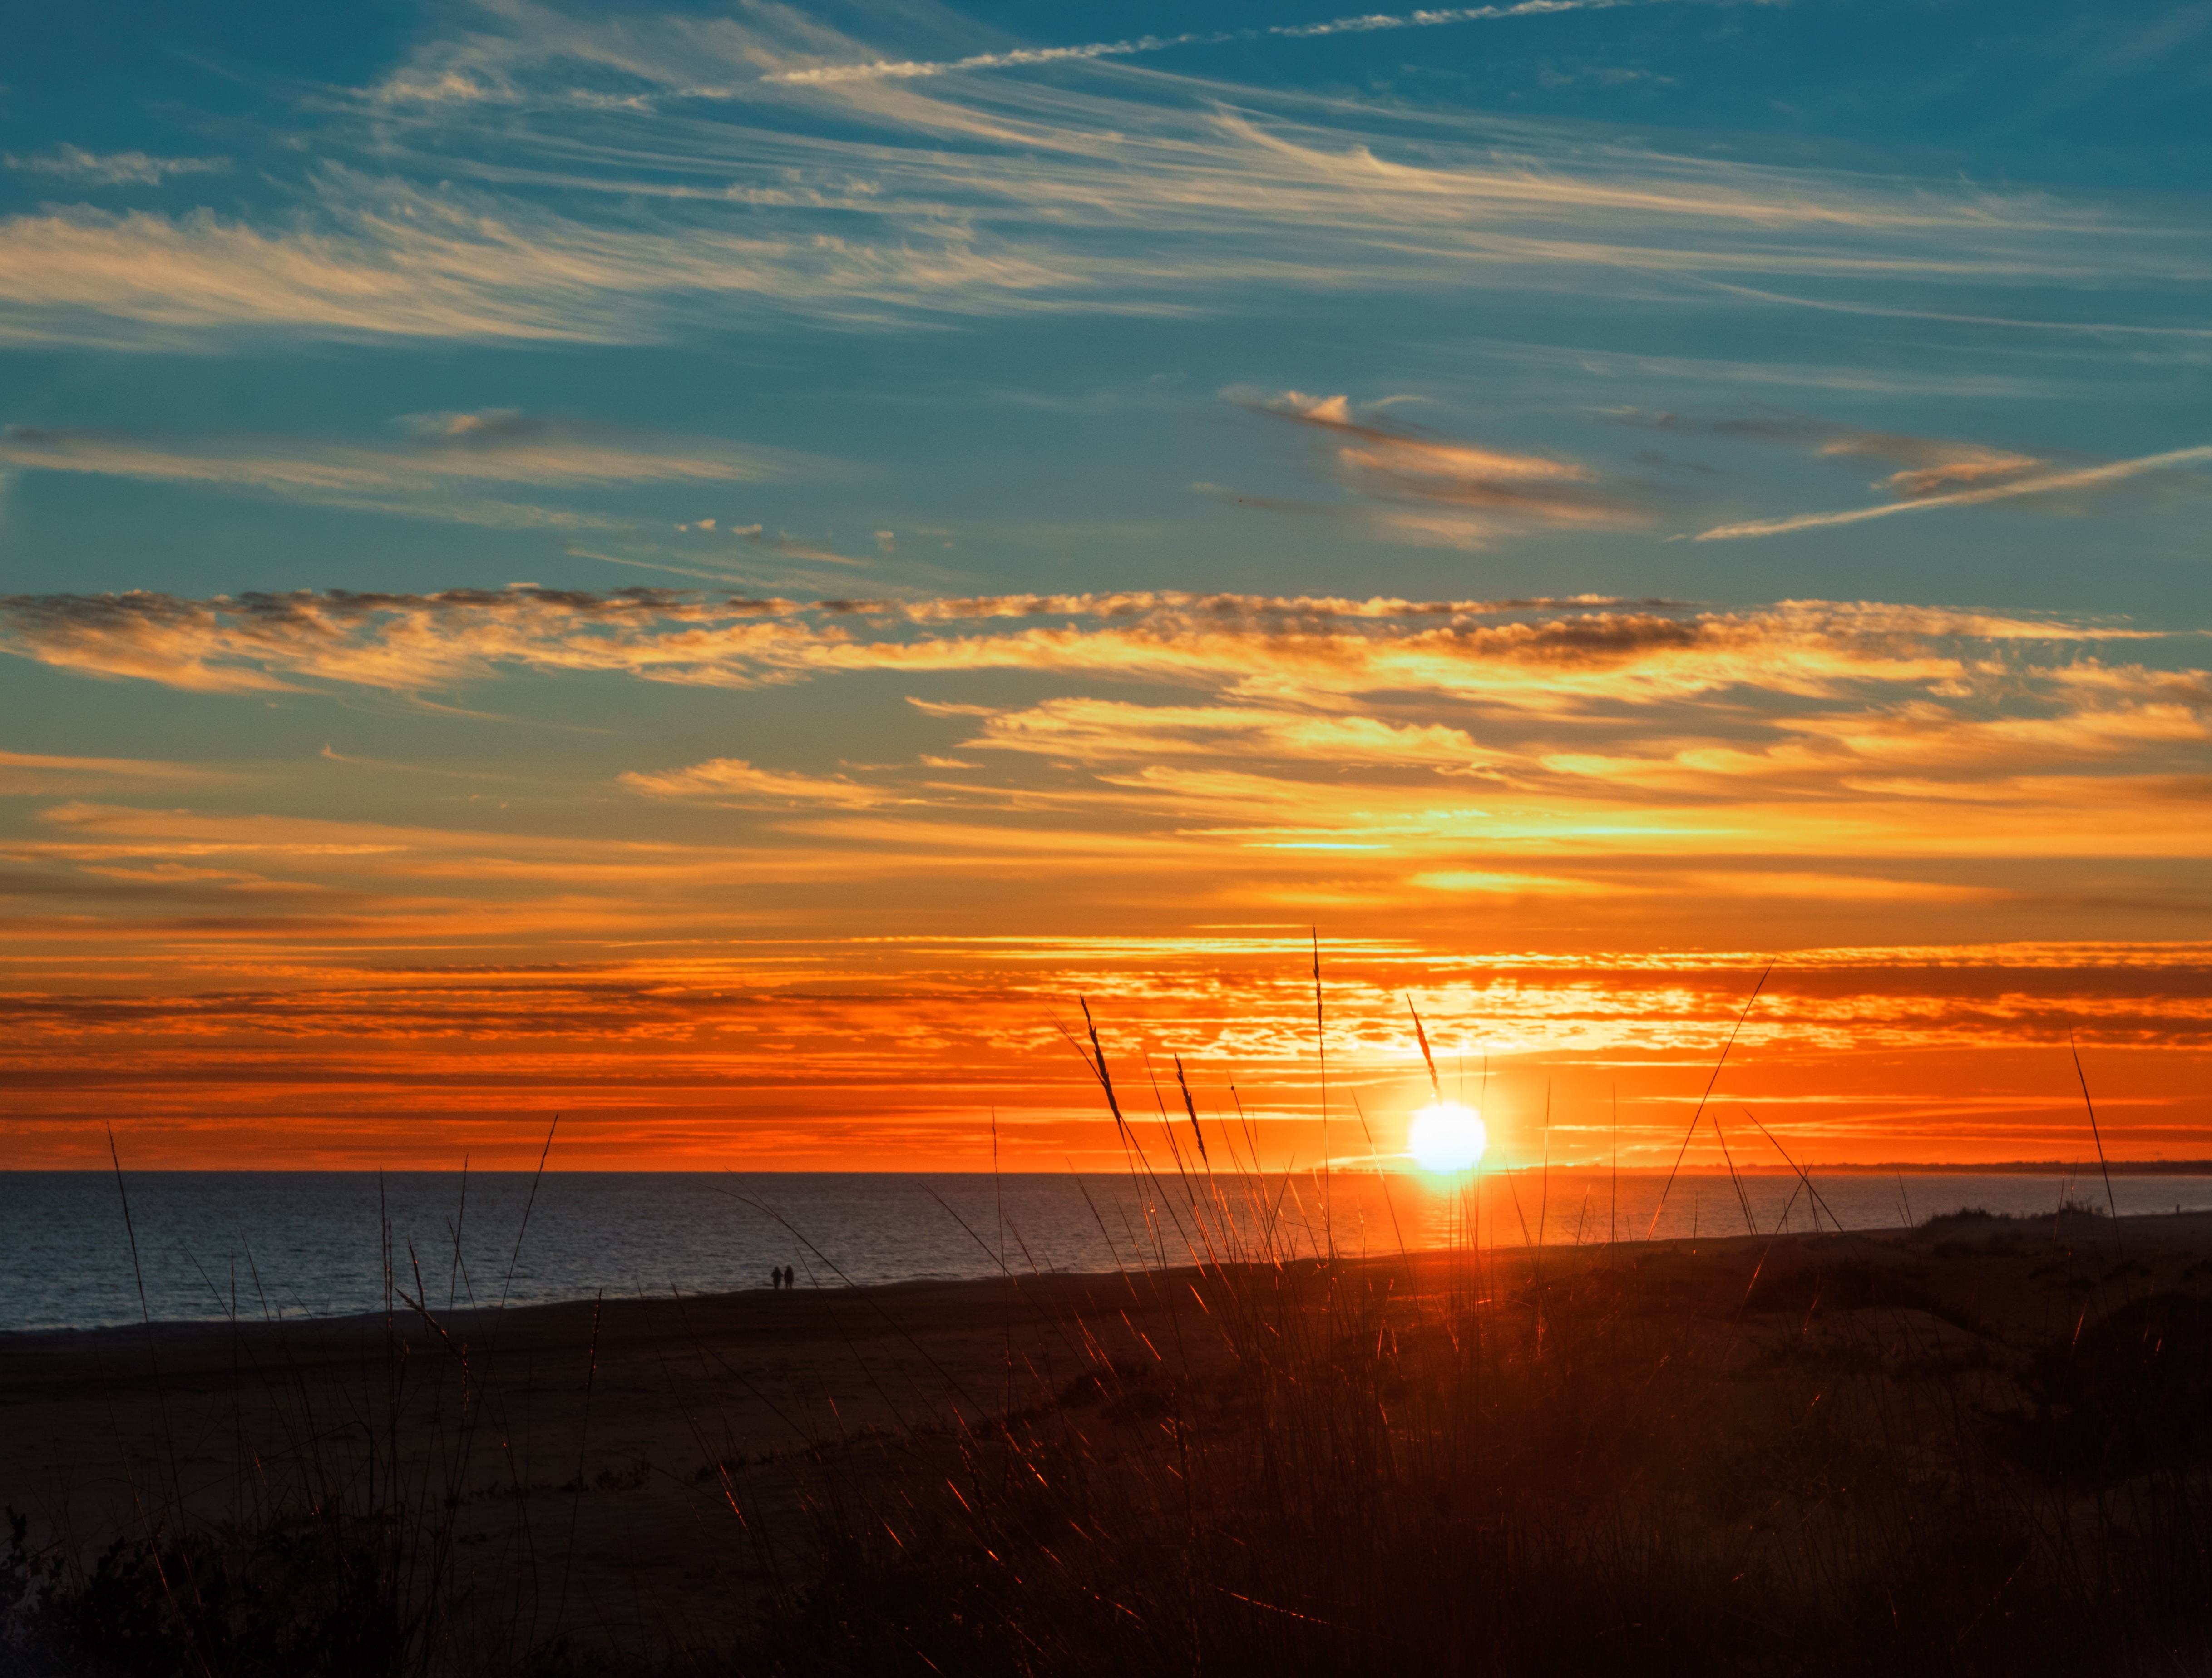
sunset, ocean, cloud, sky, atmosphere, ecoregion, afterglow, natural landscape, natural environment, orange, water, dusk, sunlight, red sky at morning, atmospheric phenomenon, landscape, plain, sun, sunrise, astronomical object, cumulus, heat, horizon, grassland, tree, calm, prairie, dawn, reflection, grass, event, wilderness, overhead power line, field, meteorological phenomenon, road, evening, winter, sound, hill, electricity, soil, celestial event, steppe, wind wave, wildlife, sea, vacation, reservoir